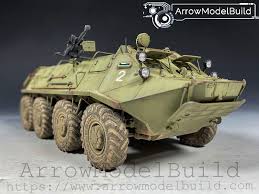
Label: BTR-60